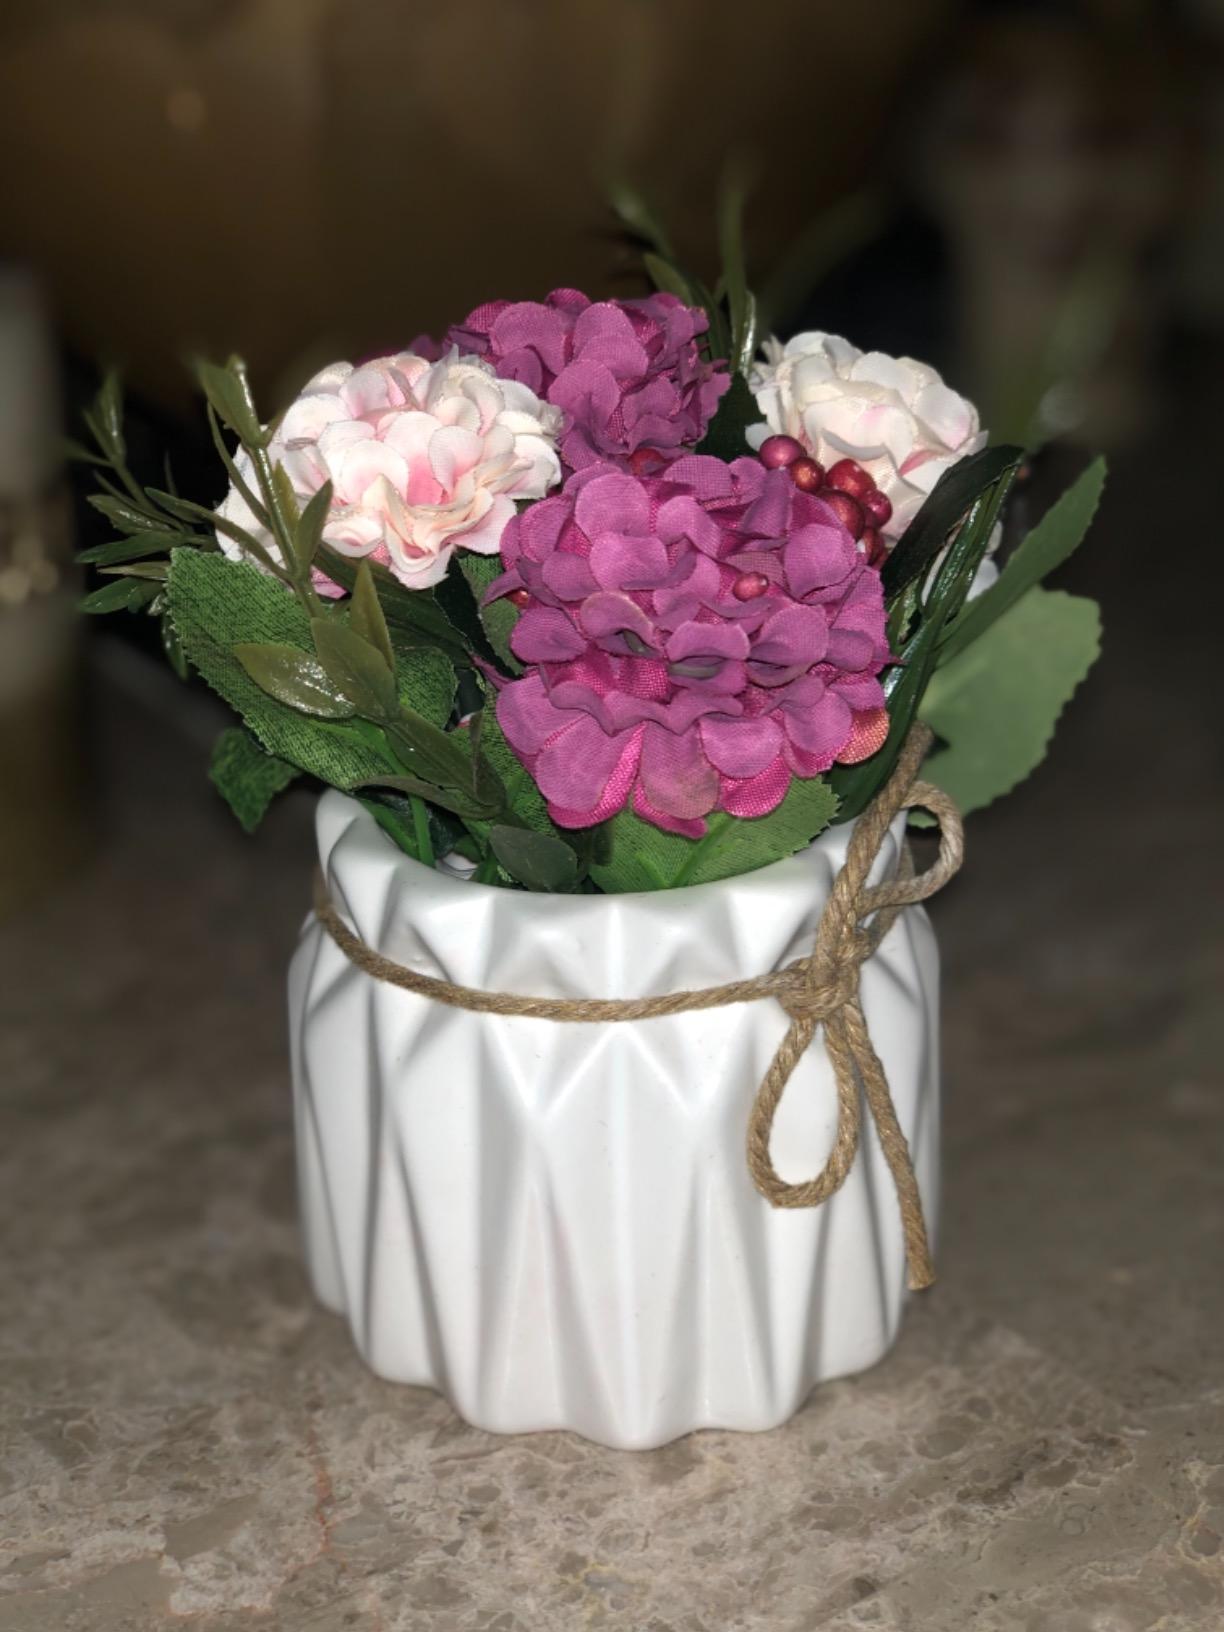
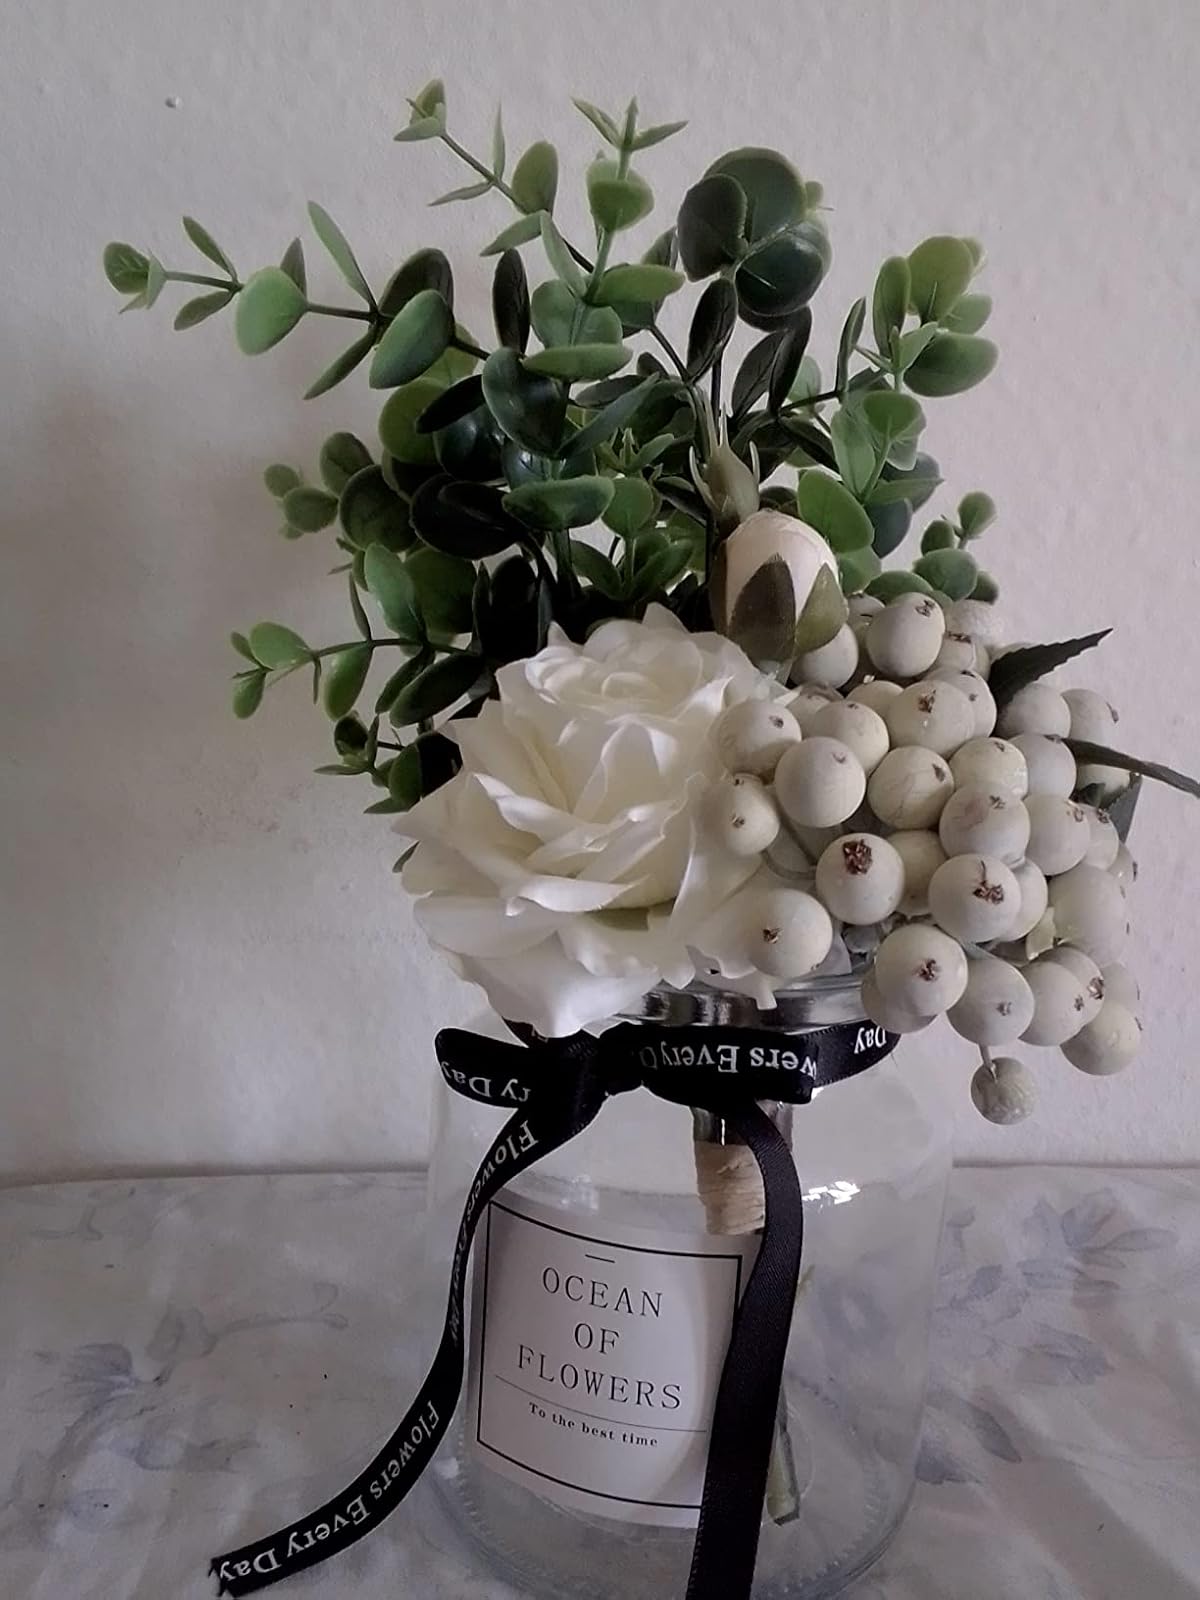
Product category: vase
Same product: no